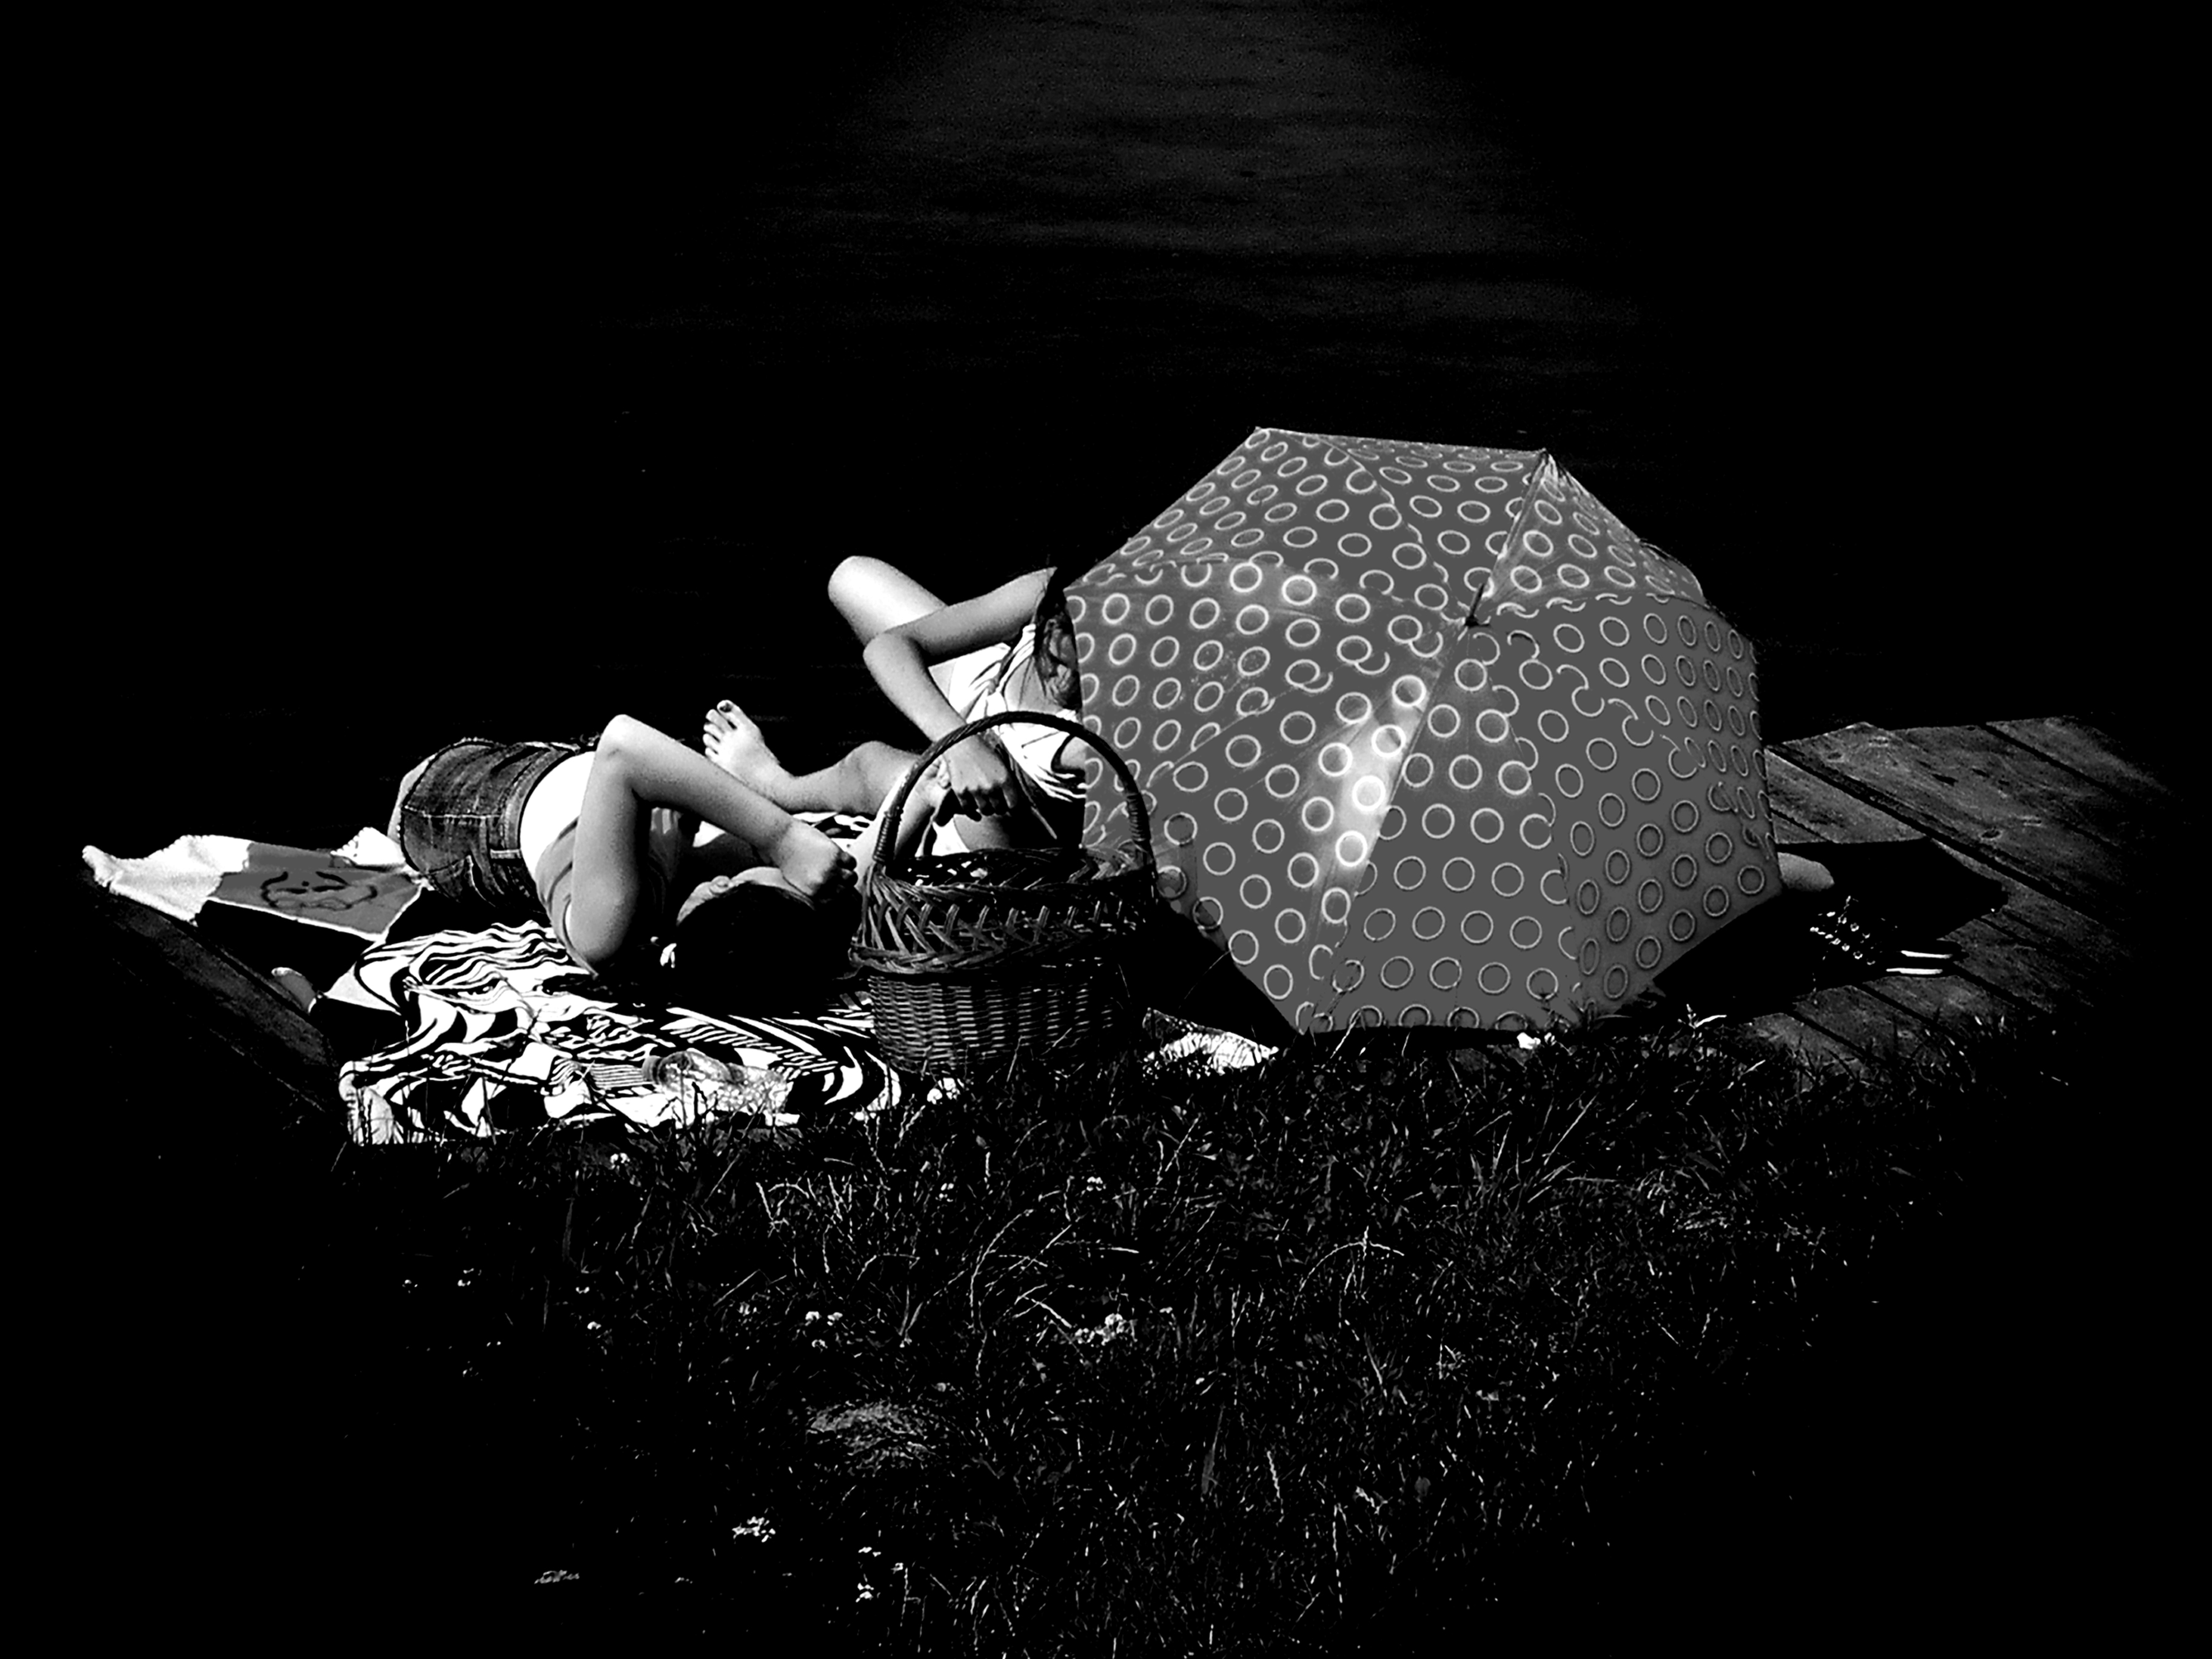
black and white, people, white, photography, dark, umbrella, darkness, black, monochrome, basket, picnic, illustration, still life photography, monochrome photography, film noir, computer wallpaper